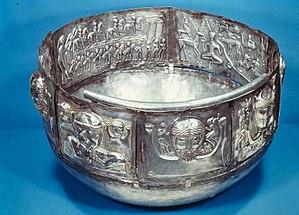
Les Celtes ont constitué lors de la protohistoire européenne un groupe de populations indo-européennes parlant des langues celtiques et présentant une certaine unité culturelle, bien que les interactions culturelles de l'Europe celtique ancienne demeurent incertaines et controversées. Par ailleurs, la connaissance du processus de diffusion territoriale des anciennes populations celtiques reste à améliorer, en particulier quant à celles des Îles Britanniques et de la péninsule Ibérique.
La mythologie celtique est constitutive de la religion des Celtes de la Protohistoire/Antiquité. Nos connaissances sont lacunaires puisque les sources dont nous disposons sont gauloises, plus précisément gallo-romaines, galloises et irlandaises, alors que la civilisation celtique a concerné une grande partie de l’Europe. Elle est protéiforme puisque le nombre des dieux véritablement panceltiques est restreint et que les évènements mythiques diffèrent. Il y a cependant des correspondances entre les divinités des différentes zones géographiques, des équivalences dans les mythes et l’omniprésence des druides, tant en Gaule que dans les îles Britanniques.